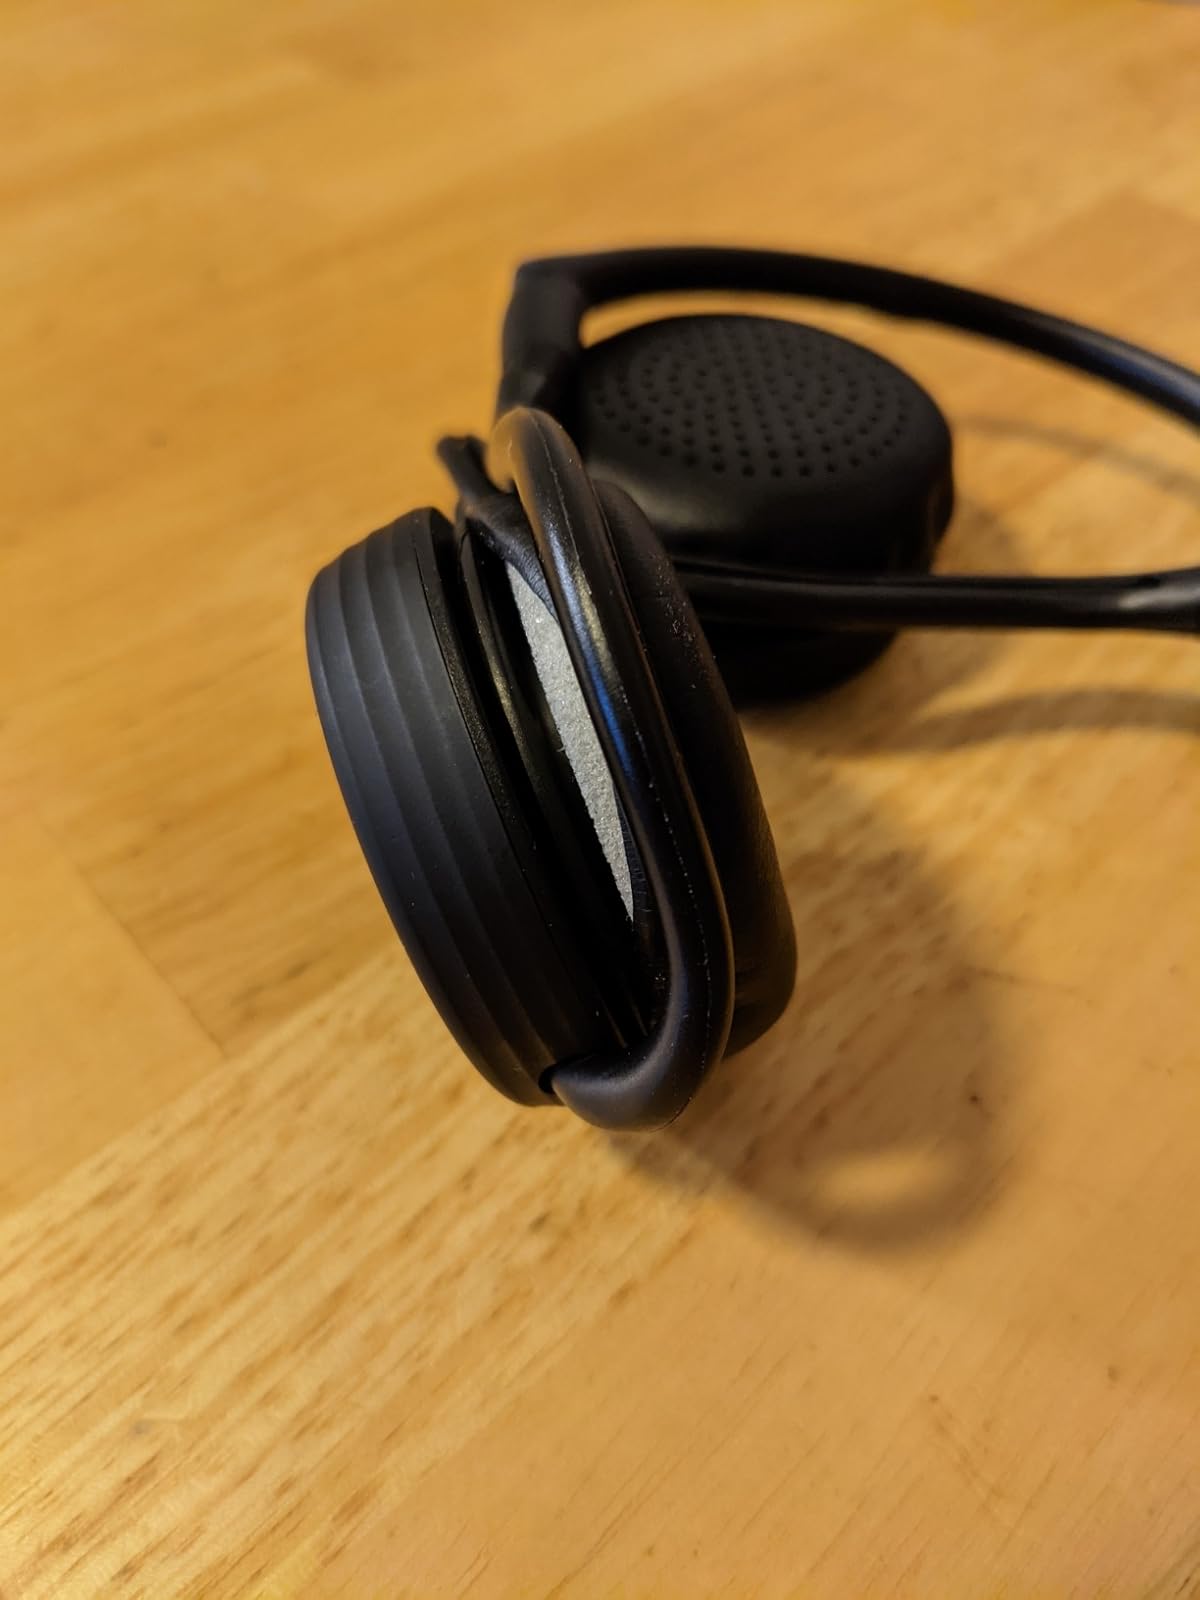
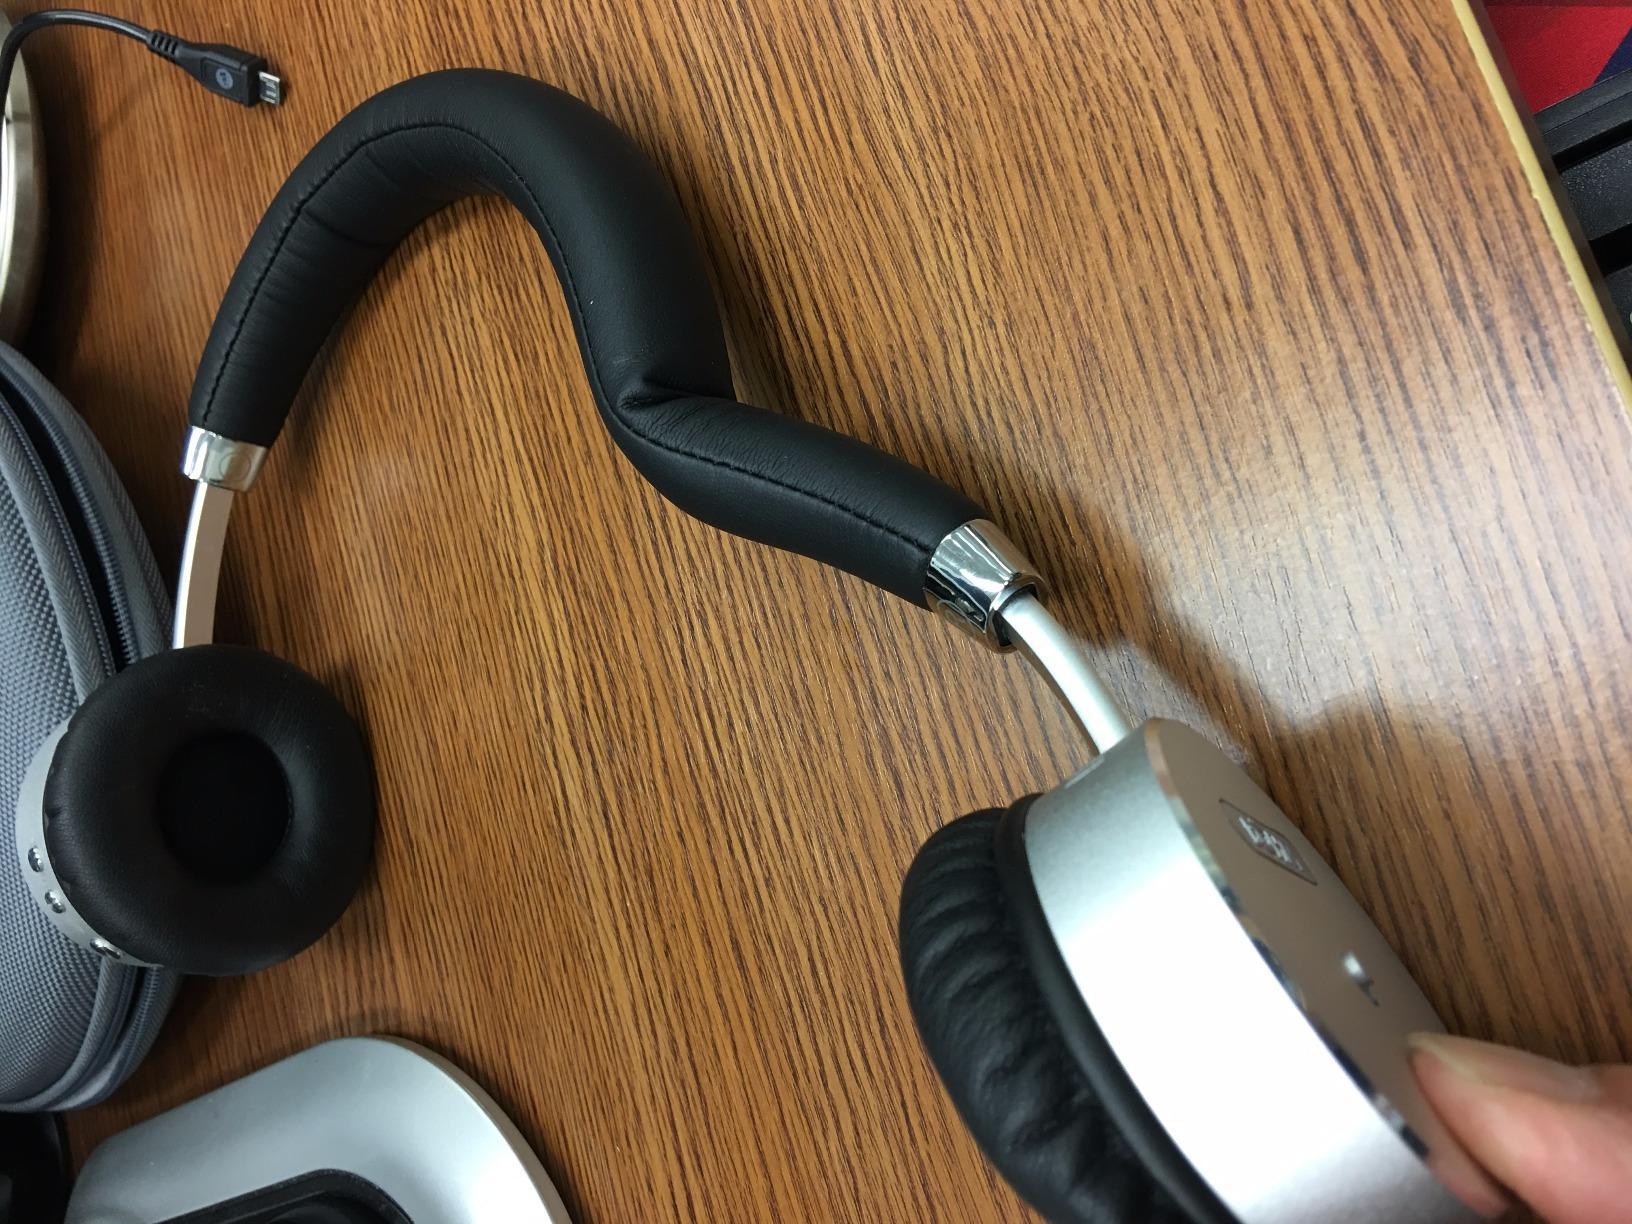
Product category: headphones
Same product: no